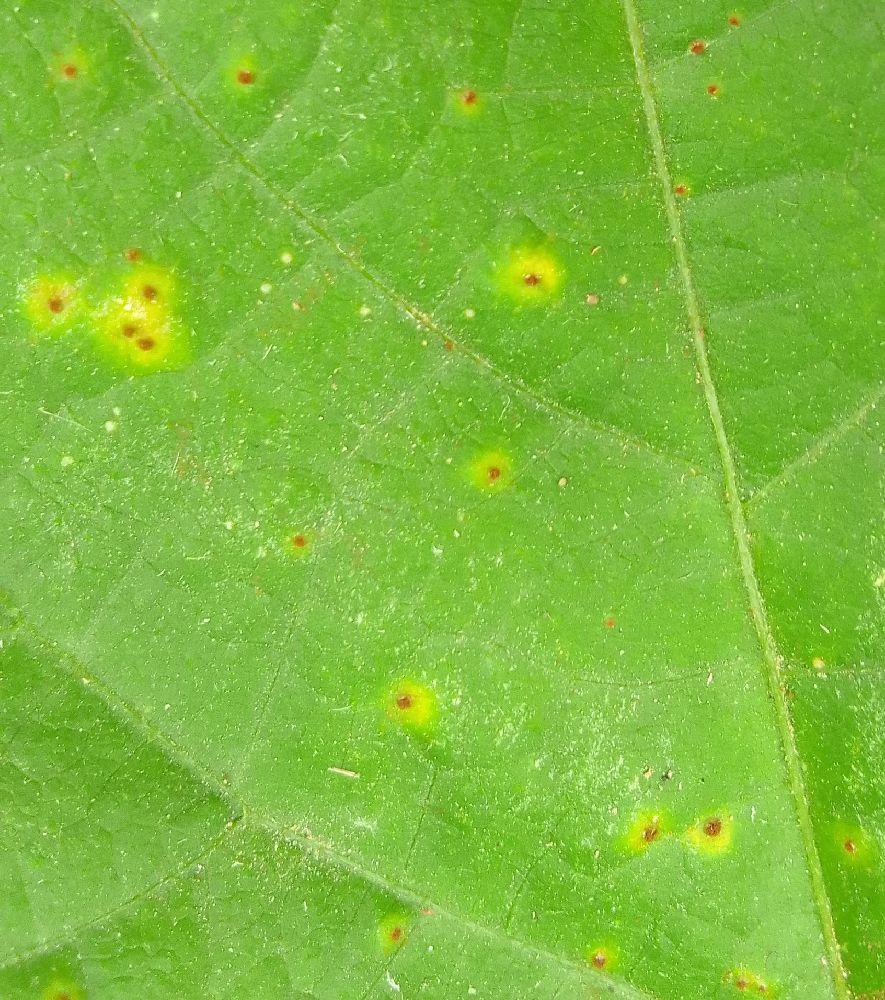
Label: rust